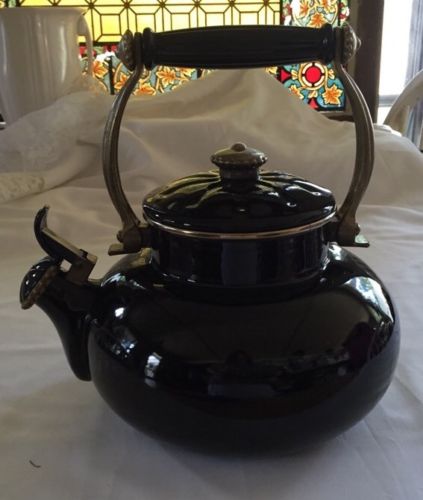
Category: kettle